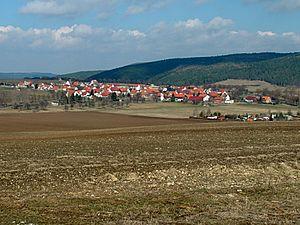
Neusiß est une commune allemande de l'arrondissement d'Ilm, Land de Thuringe.